New York State Route 38B

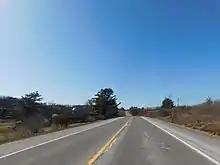
NY 38 westbound in Newark Valley

NY 38B begins at an intersection with NY 38 (South Main Street), its parent route in the town of Newark Valley, just south of the line for the village of Newark Valley. The road winds eastward as a two-lane arterial through the town of Newark Valley, reaching the hamlet of East Newark at the junction of Harnecky and Sherry Lipe roads. NY 38B bends southeastward and continues winding through the rural sections of Tioga County. Near the junction with Stratton Road, the route crosses into the town of Owego. Just east of that, the road crosses Crocker Creek, then the Broome County line and enters the town of Maine. Passing a junction with County Route 86 (CR 86; Old Newark Valley Road), NY 38B continues into the hamlet of Union Center. After a junction with CR 84 (Maple Drive), the route crosses Crocker Creek again and reaches a junction with NY 26 (Union Center–Maine Highway), just south of the mouth of Crocker Creek at Nanticoke Creek and north of the Union town line.